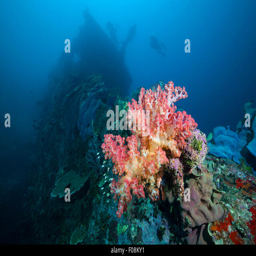
soft corals growing on wreck